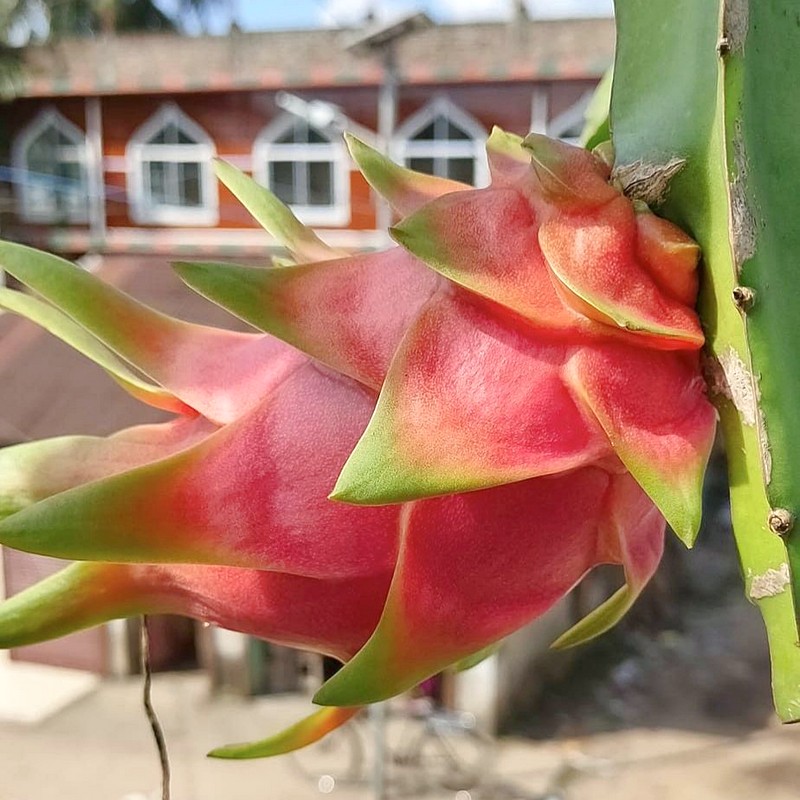
Label: Mature Dragon Fruit